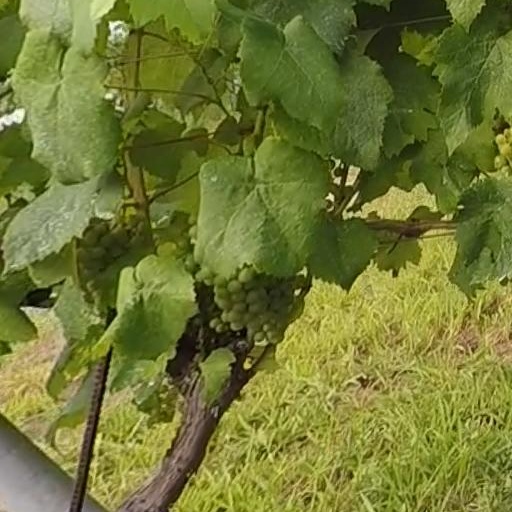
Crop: grape